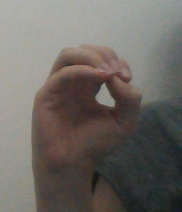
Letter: ha